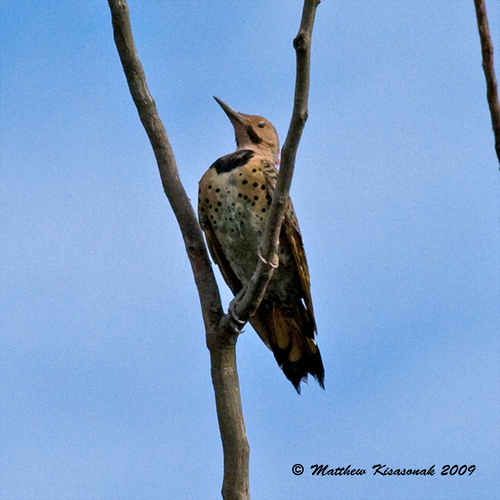
the bird has head and beak proportional to its body, with brown crown, tarsus and feet.
this bird is multiple shades of brown in color, with a long pointy beak and a brown eye ring.
this bird is brown with a lighter belly, and black spots on the belly and breast, it has a large black patch below the neck and black check patches.
this medium sized bird has a long body with a forked tail tipped in black, while its beak is long and straight with a sharp tip.
this bird is brown and black in color with a skinny sharp beak, and brown eye rings.
this is a beige bird with black spots on its body and black malar stripe.
this particular bird has a belly that is black and tan
this is a brown bird with a long bill, its belly is a grayish white it's breast is black and brown with black spots.
the bird has a long thin black bill and spotted belly and breast.
this bird has wings that are brown and has a long bill
Species: Northern Flicker